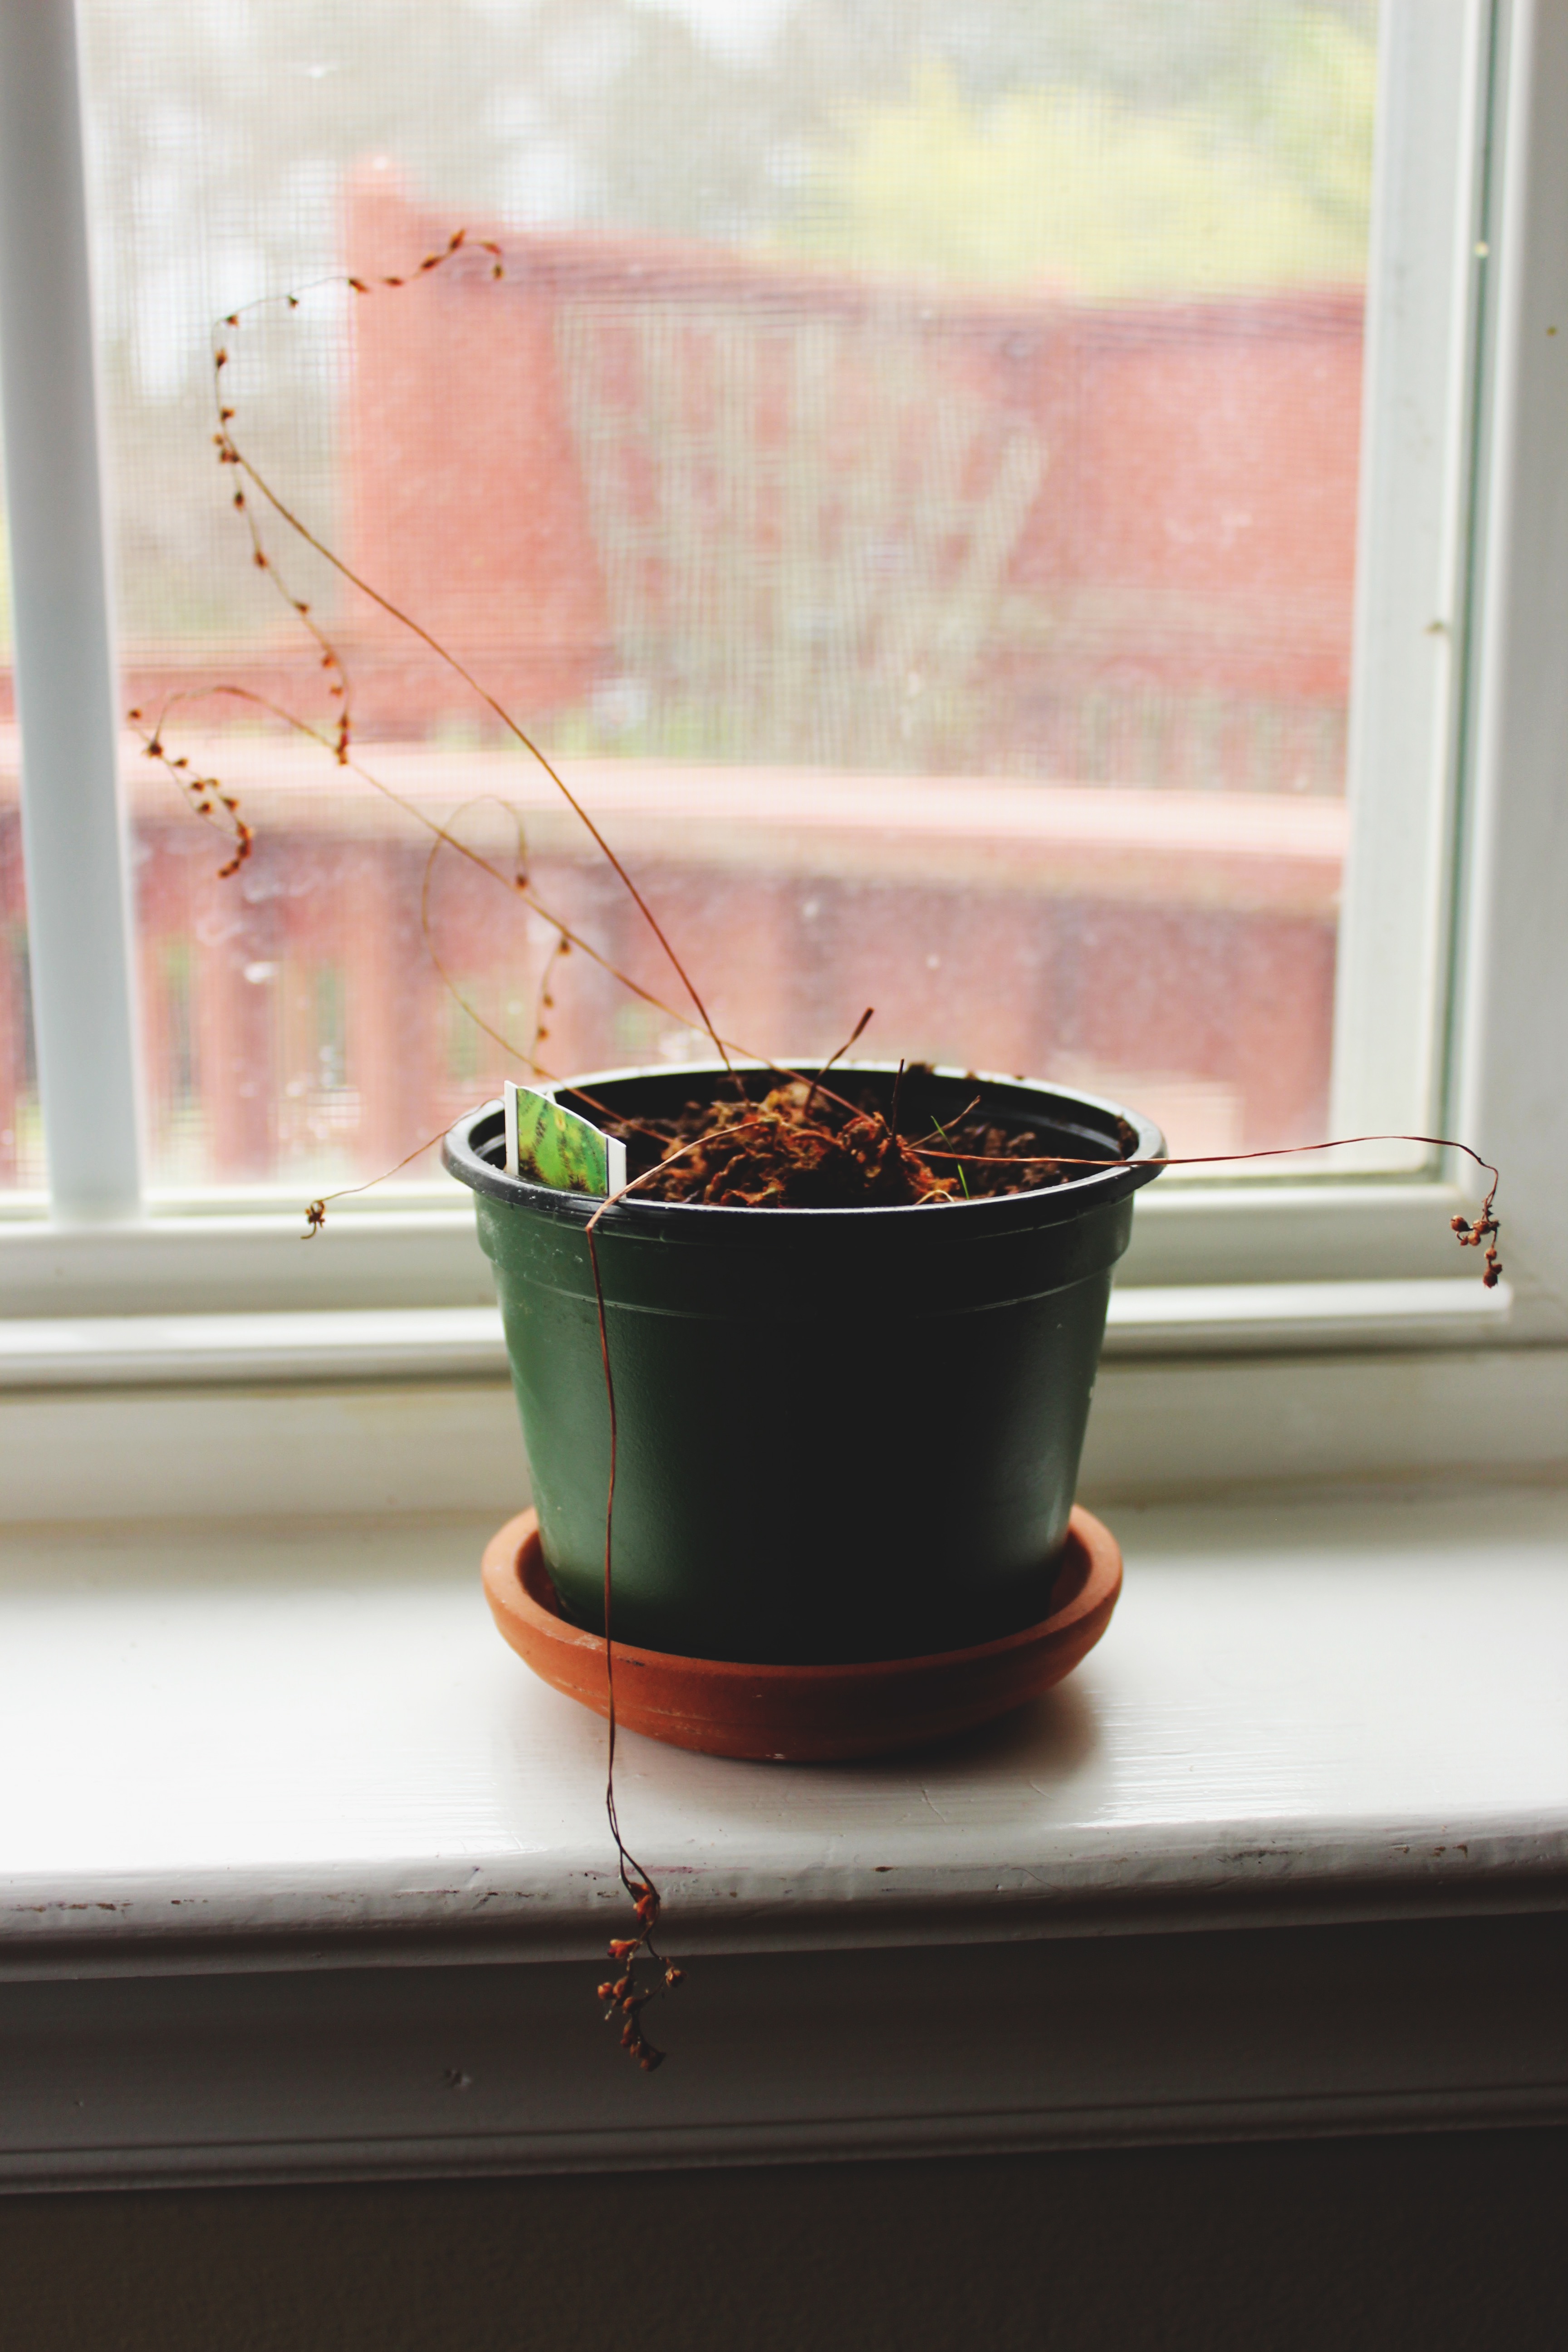
food, green, produce, kitchen, room